British Hang Gliding and Paragliding Association

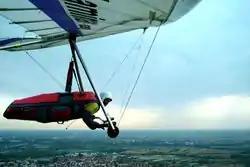
Hang glider in mid air

The British Hang Gliding and Paragliding Association (BHPA), based in Leicester, is the governing body in the United Kingdom for hang gliding and paragliding.